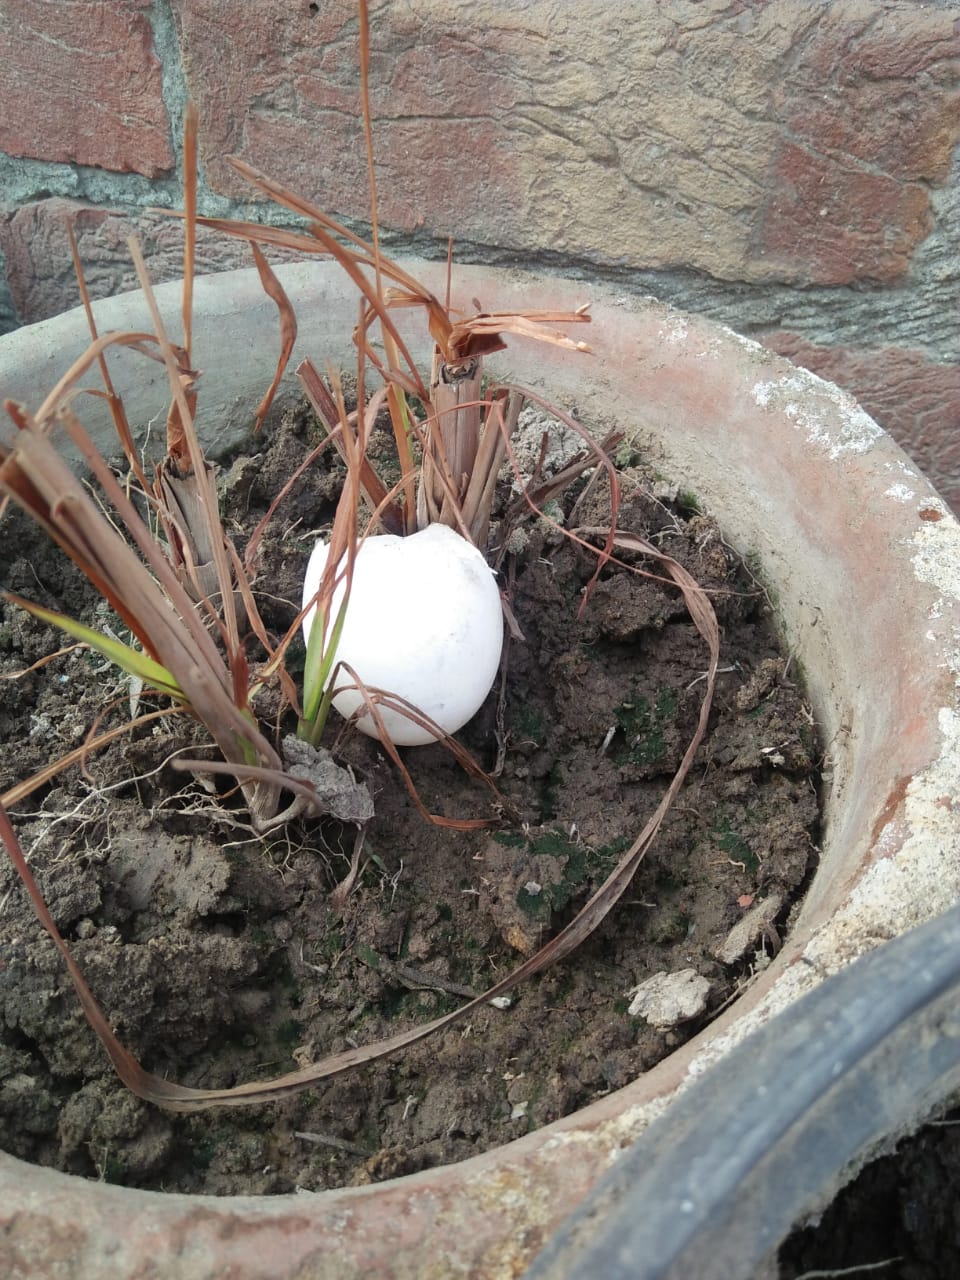
Label: eggshells